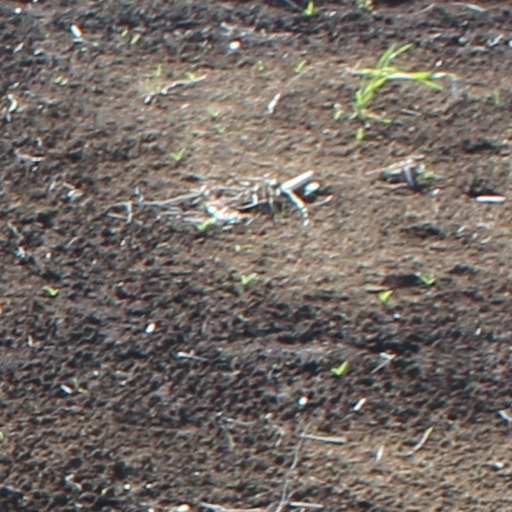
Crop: wheat